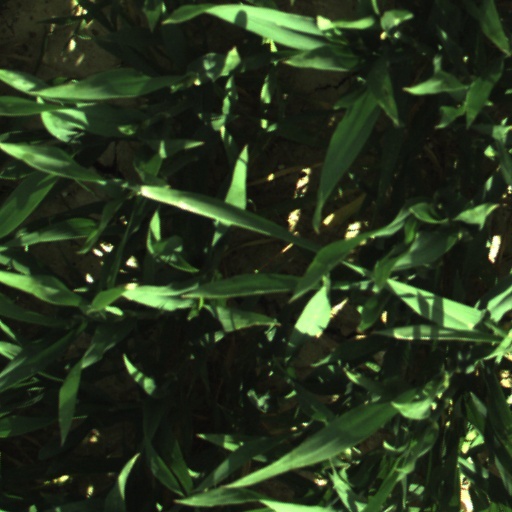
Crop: wheat